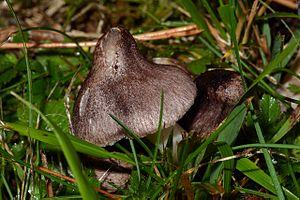
Ce champignon présente un chapeau gris, un pied blanc à base bleutée
Tricholoma orirubens est une espèce de champignons du genre des Tricholomes. Il est généralement répandu dans les forêts d'arbres à feuilles caduques ou les forêts de conifères en automne.